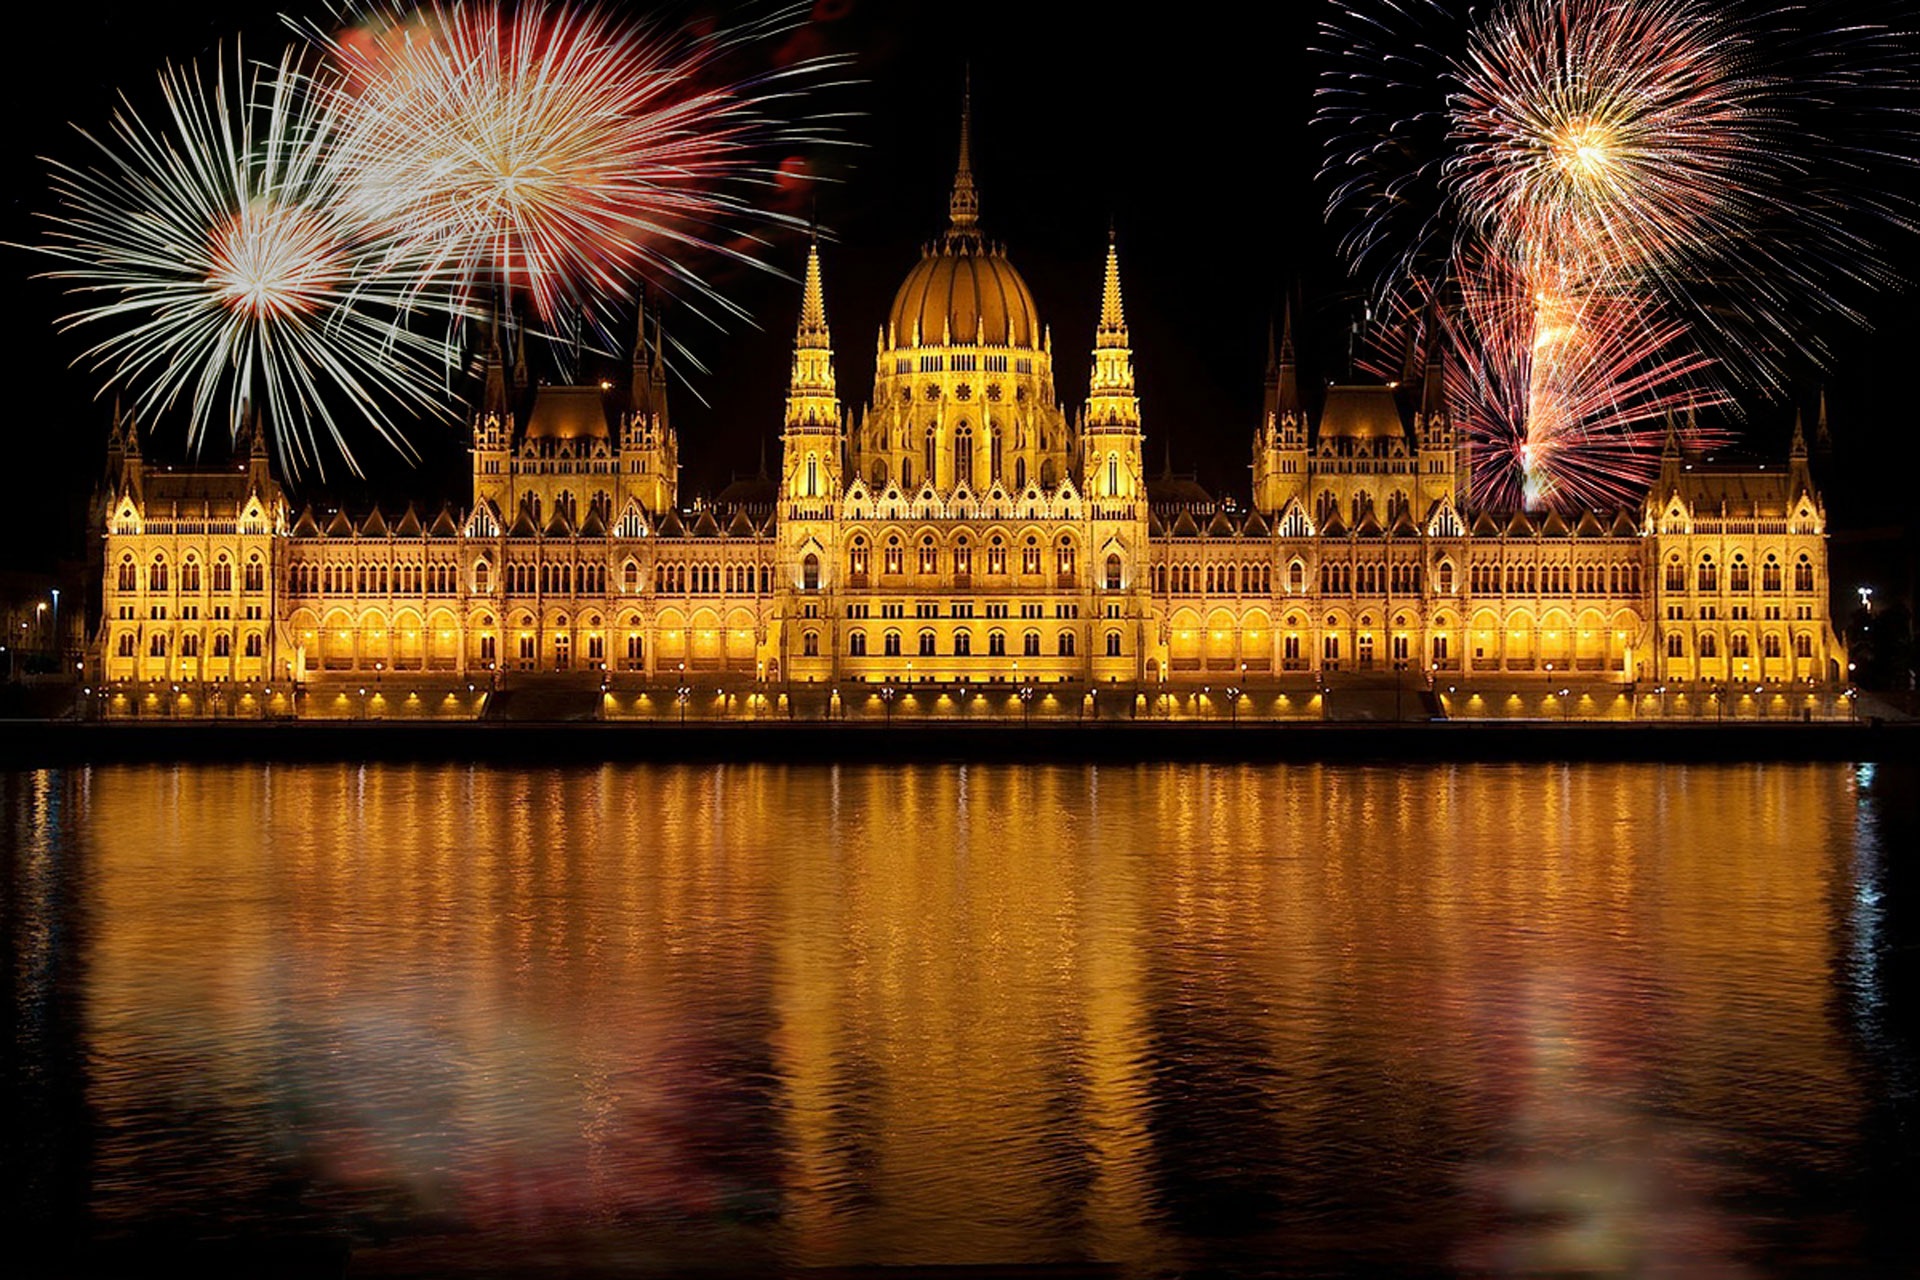
water, architecture, sky, night, building, river, recreation, evening, golden, reflection, lichtspiel, fireworks, danube, parliament, reflections, budapest, hungary, beautiful, large, government, target, popular, destination, splendor, water reflection, city trip, impressive, hungarian parliament, outdoor recreation, according to hungary